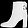
Label: Ankle boot